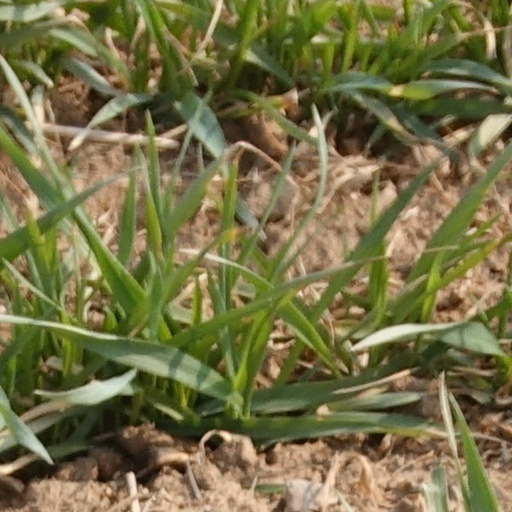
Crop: wheat